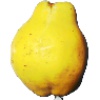
Label: Quince 1